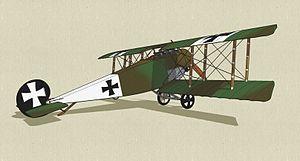
modèle 3D réalisé sur sketchup